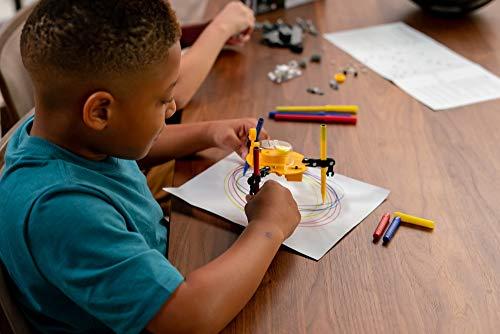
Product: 4M Kidzrobotix Doodling Robot - DIY Science Engineering Robotics Kit - STEM Toys Gift for Kids & Teens, Boys & Girls (Packaging May Vary)
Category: Toys & Games | Learning & Education | Science Kits & Toys
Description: Ideal for young science enthusiasts, especially those with an interest in robotics.
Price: $12.75
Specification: ProductDimensions:6x6x6inches|ItemWeight:10.6ounces|ShippingWeight:1.45pounds(Viewshippingratesandpolicies)|DomesticShipping:ItemcanbeshippedwithinU.S.|InternationalShipping:ThisitemcanbeshippedtoselectcountriesoutsideoftheU.S.LearnMore|ASIN:B002EWWW9O|Itemmodelnumber:4575|Manufacturerrecommendedage:8-15years|Batteries:1AAbatteriesrequired.